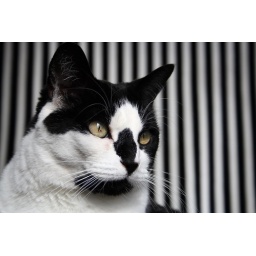
seeing things in black and white